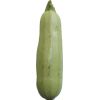
Label: zucchini